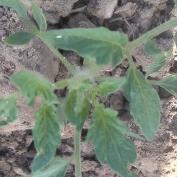
Crop: Tomato
Condition: healthy-leaf